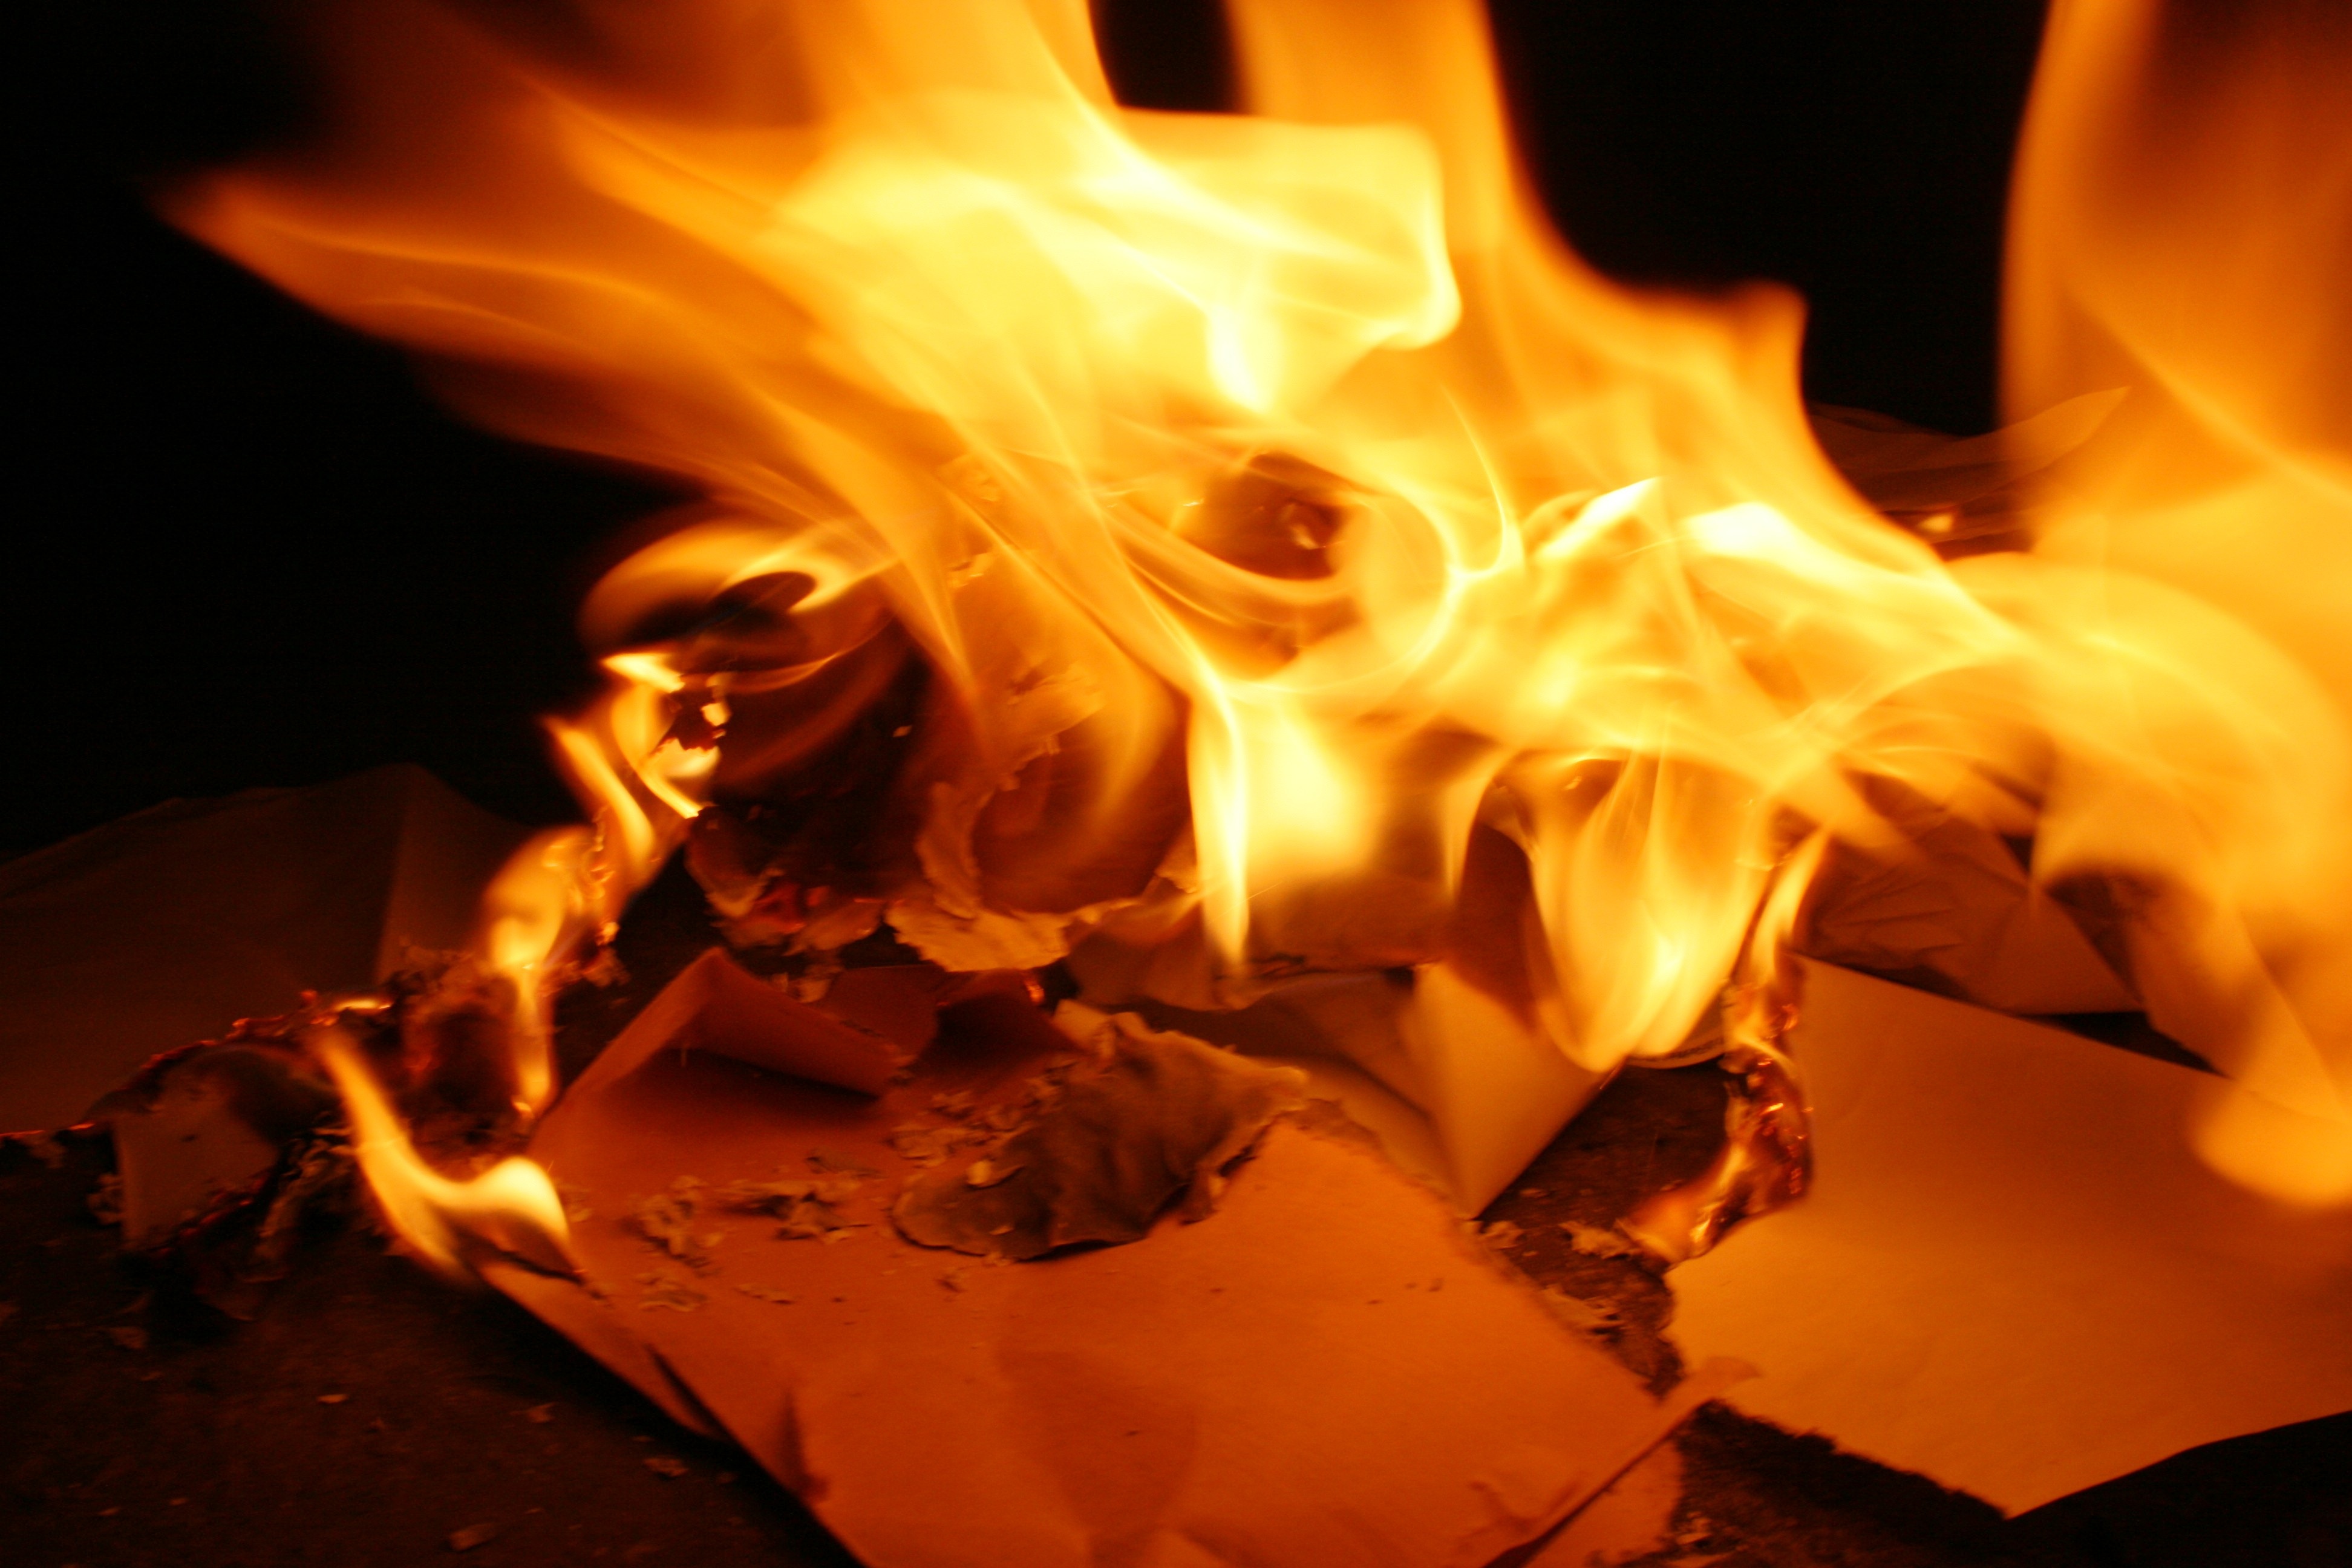
brave, broken, conflict, fire, hot, paper, red